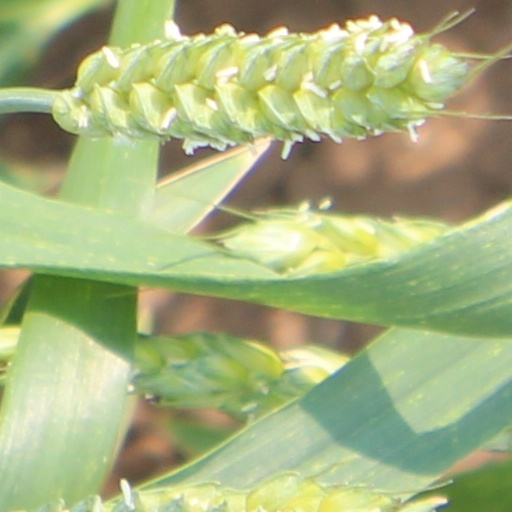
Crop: wheat